Cuttlebone

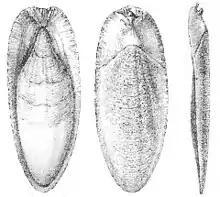
Cuttlebone of "Sepia officinalis" (left to right: ventral, dorsal, and lateral views). The cuttlebone is about 15cm in length.

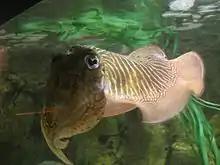

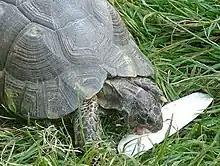
Tortoise with cuttlebone

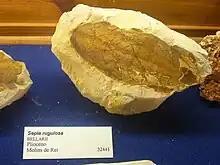
Fossil cuttlebone of the Pliocene species "Sepia rugulosa"

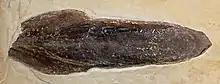
Fossilised cuttlebone-like gladius of "Trachyteuthis"

Cuttlebone, also known as cuttlefish bone, is a hard, brittle internal structure (an internal shell) found in all members of the family Sepiidae, commonly known as cuttlefish, within the cephalopods. In other cephalopod families it is called a "gladius".